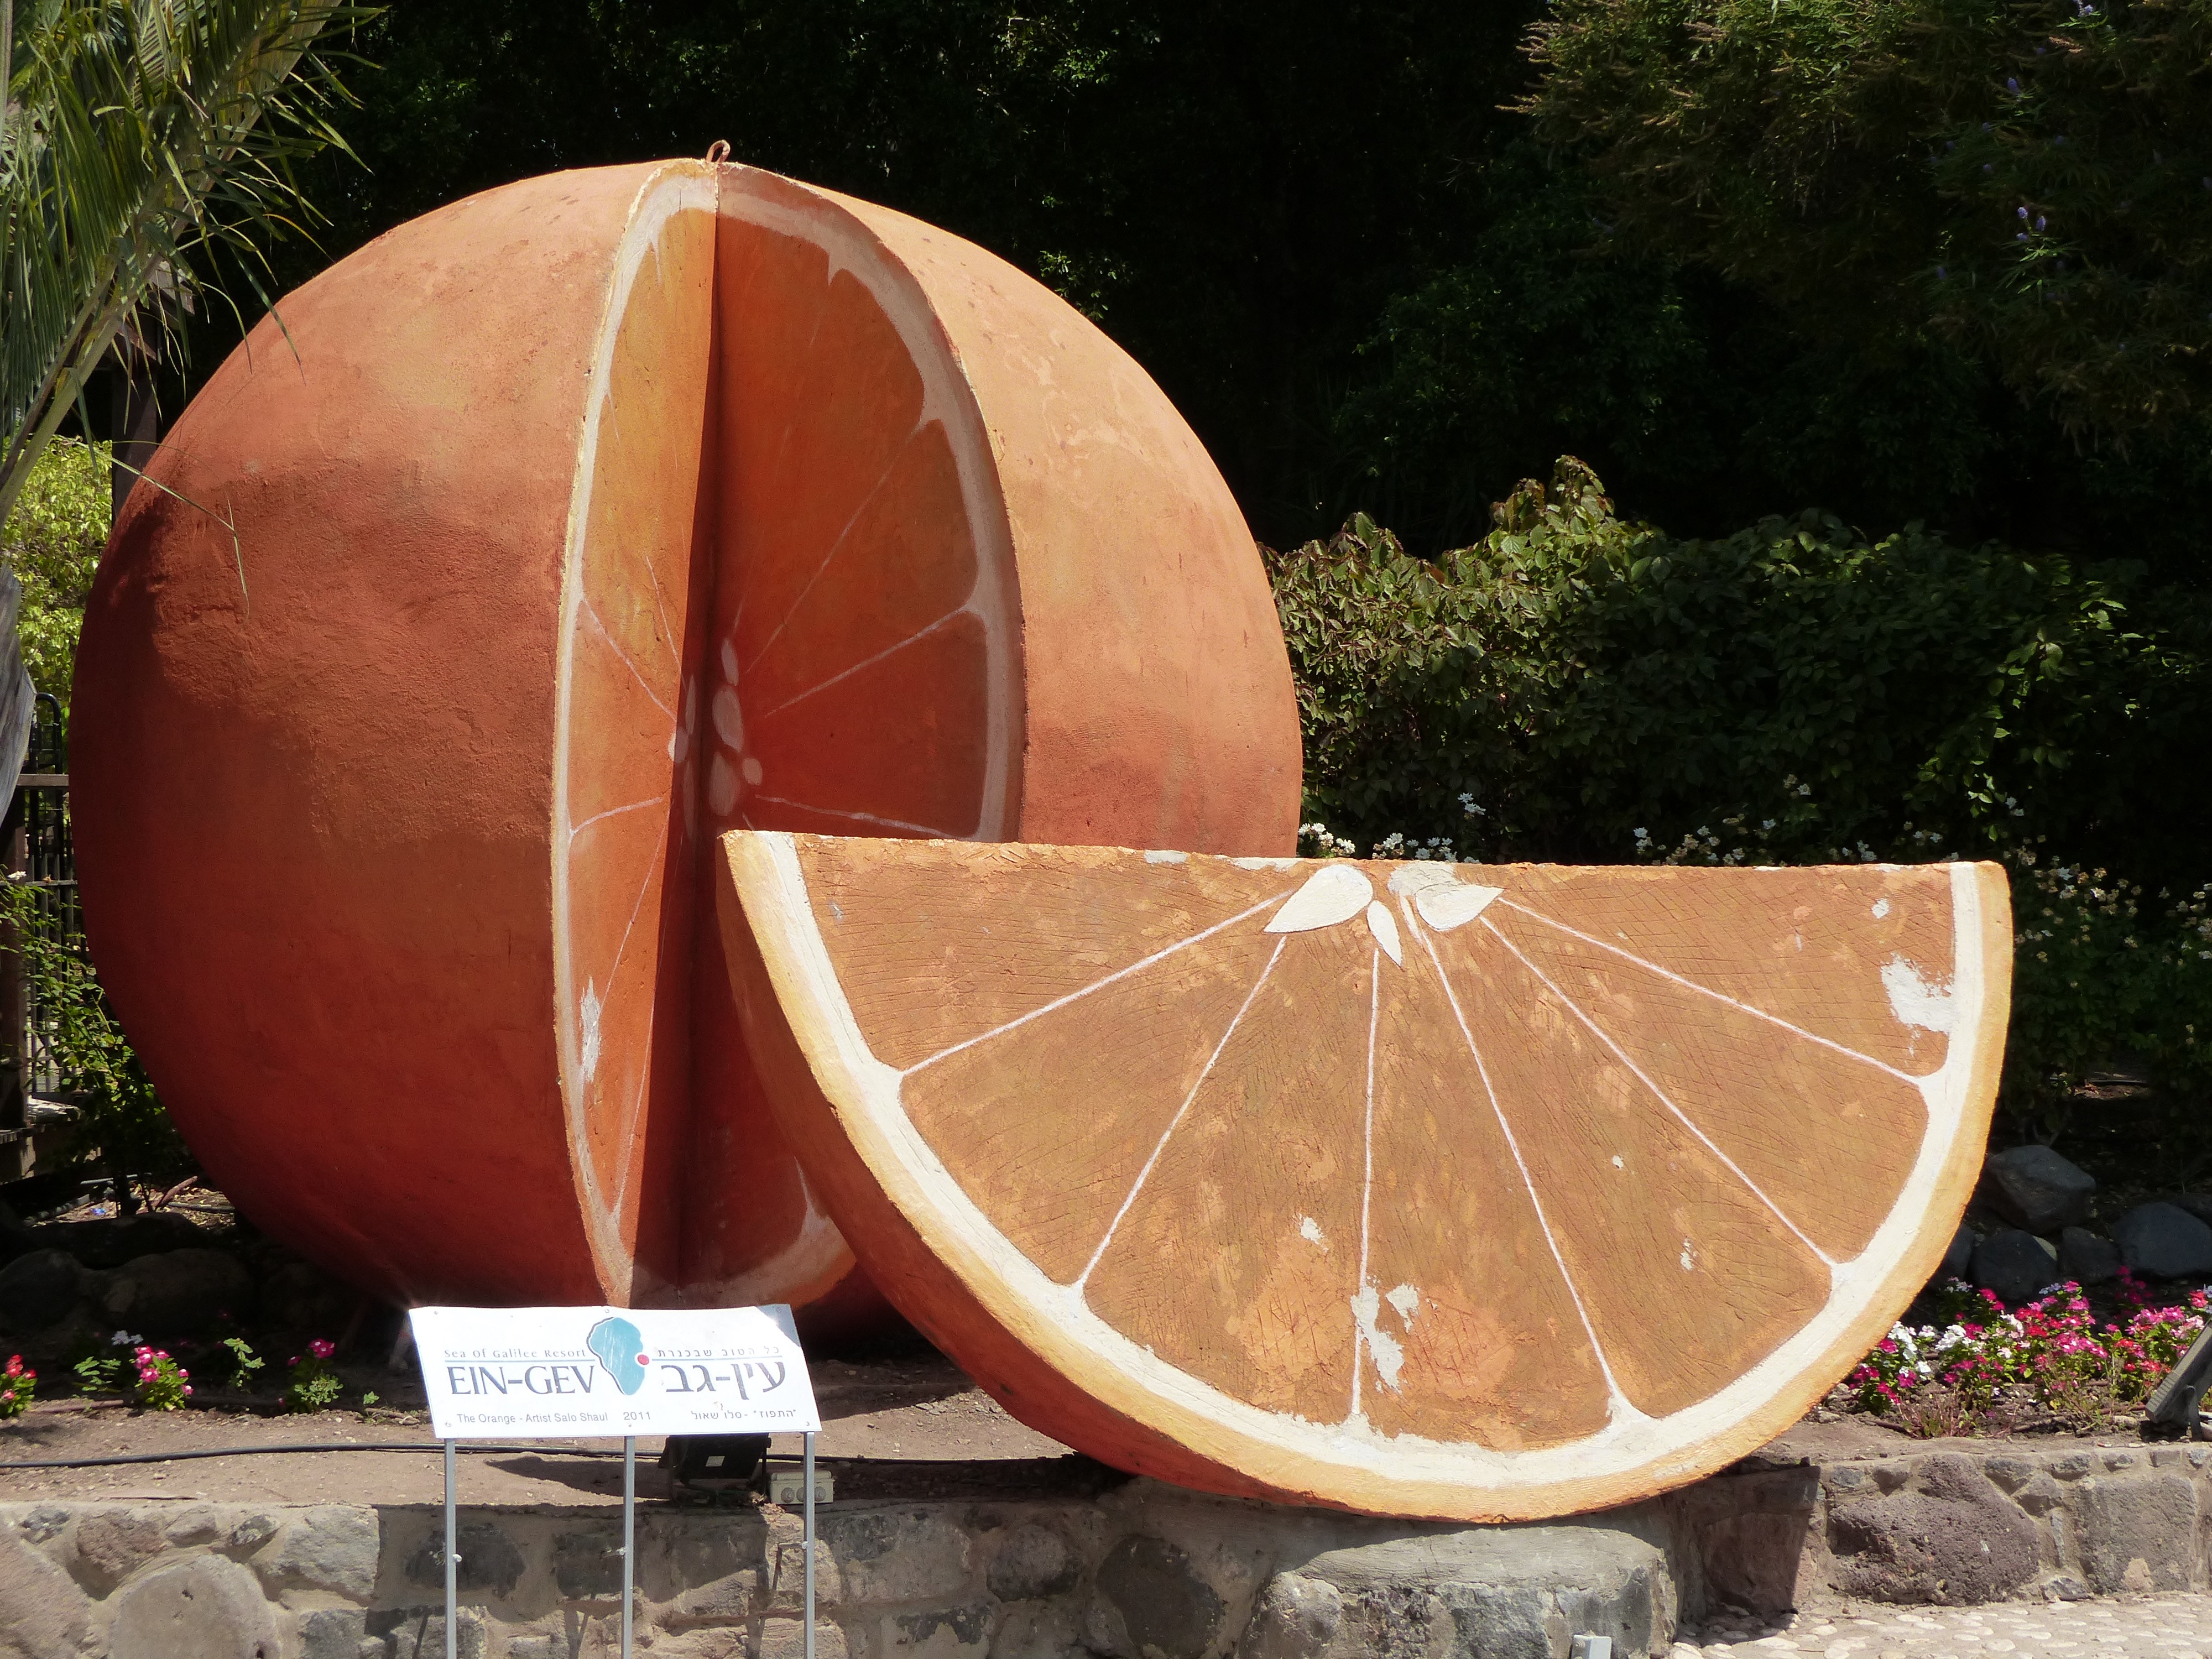
wood, fruit, tool, orange, drum, sculpture, citrus, man made object